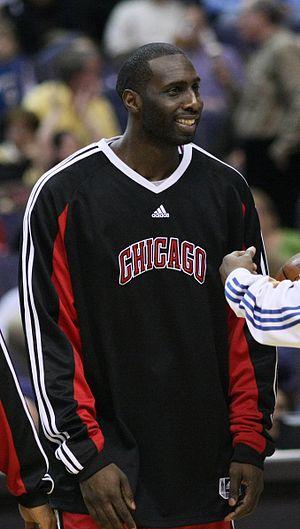
Tim Thomas est un joueur professionnel américain de basket-ball. Il a dernièrement joué en NBA avec les Dallas Mavericks au poste d'ailier fort.